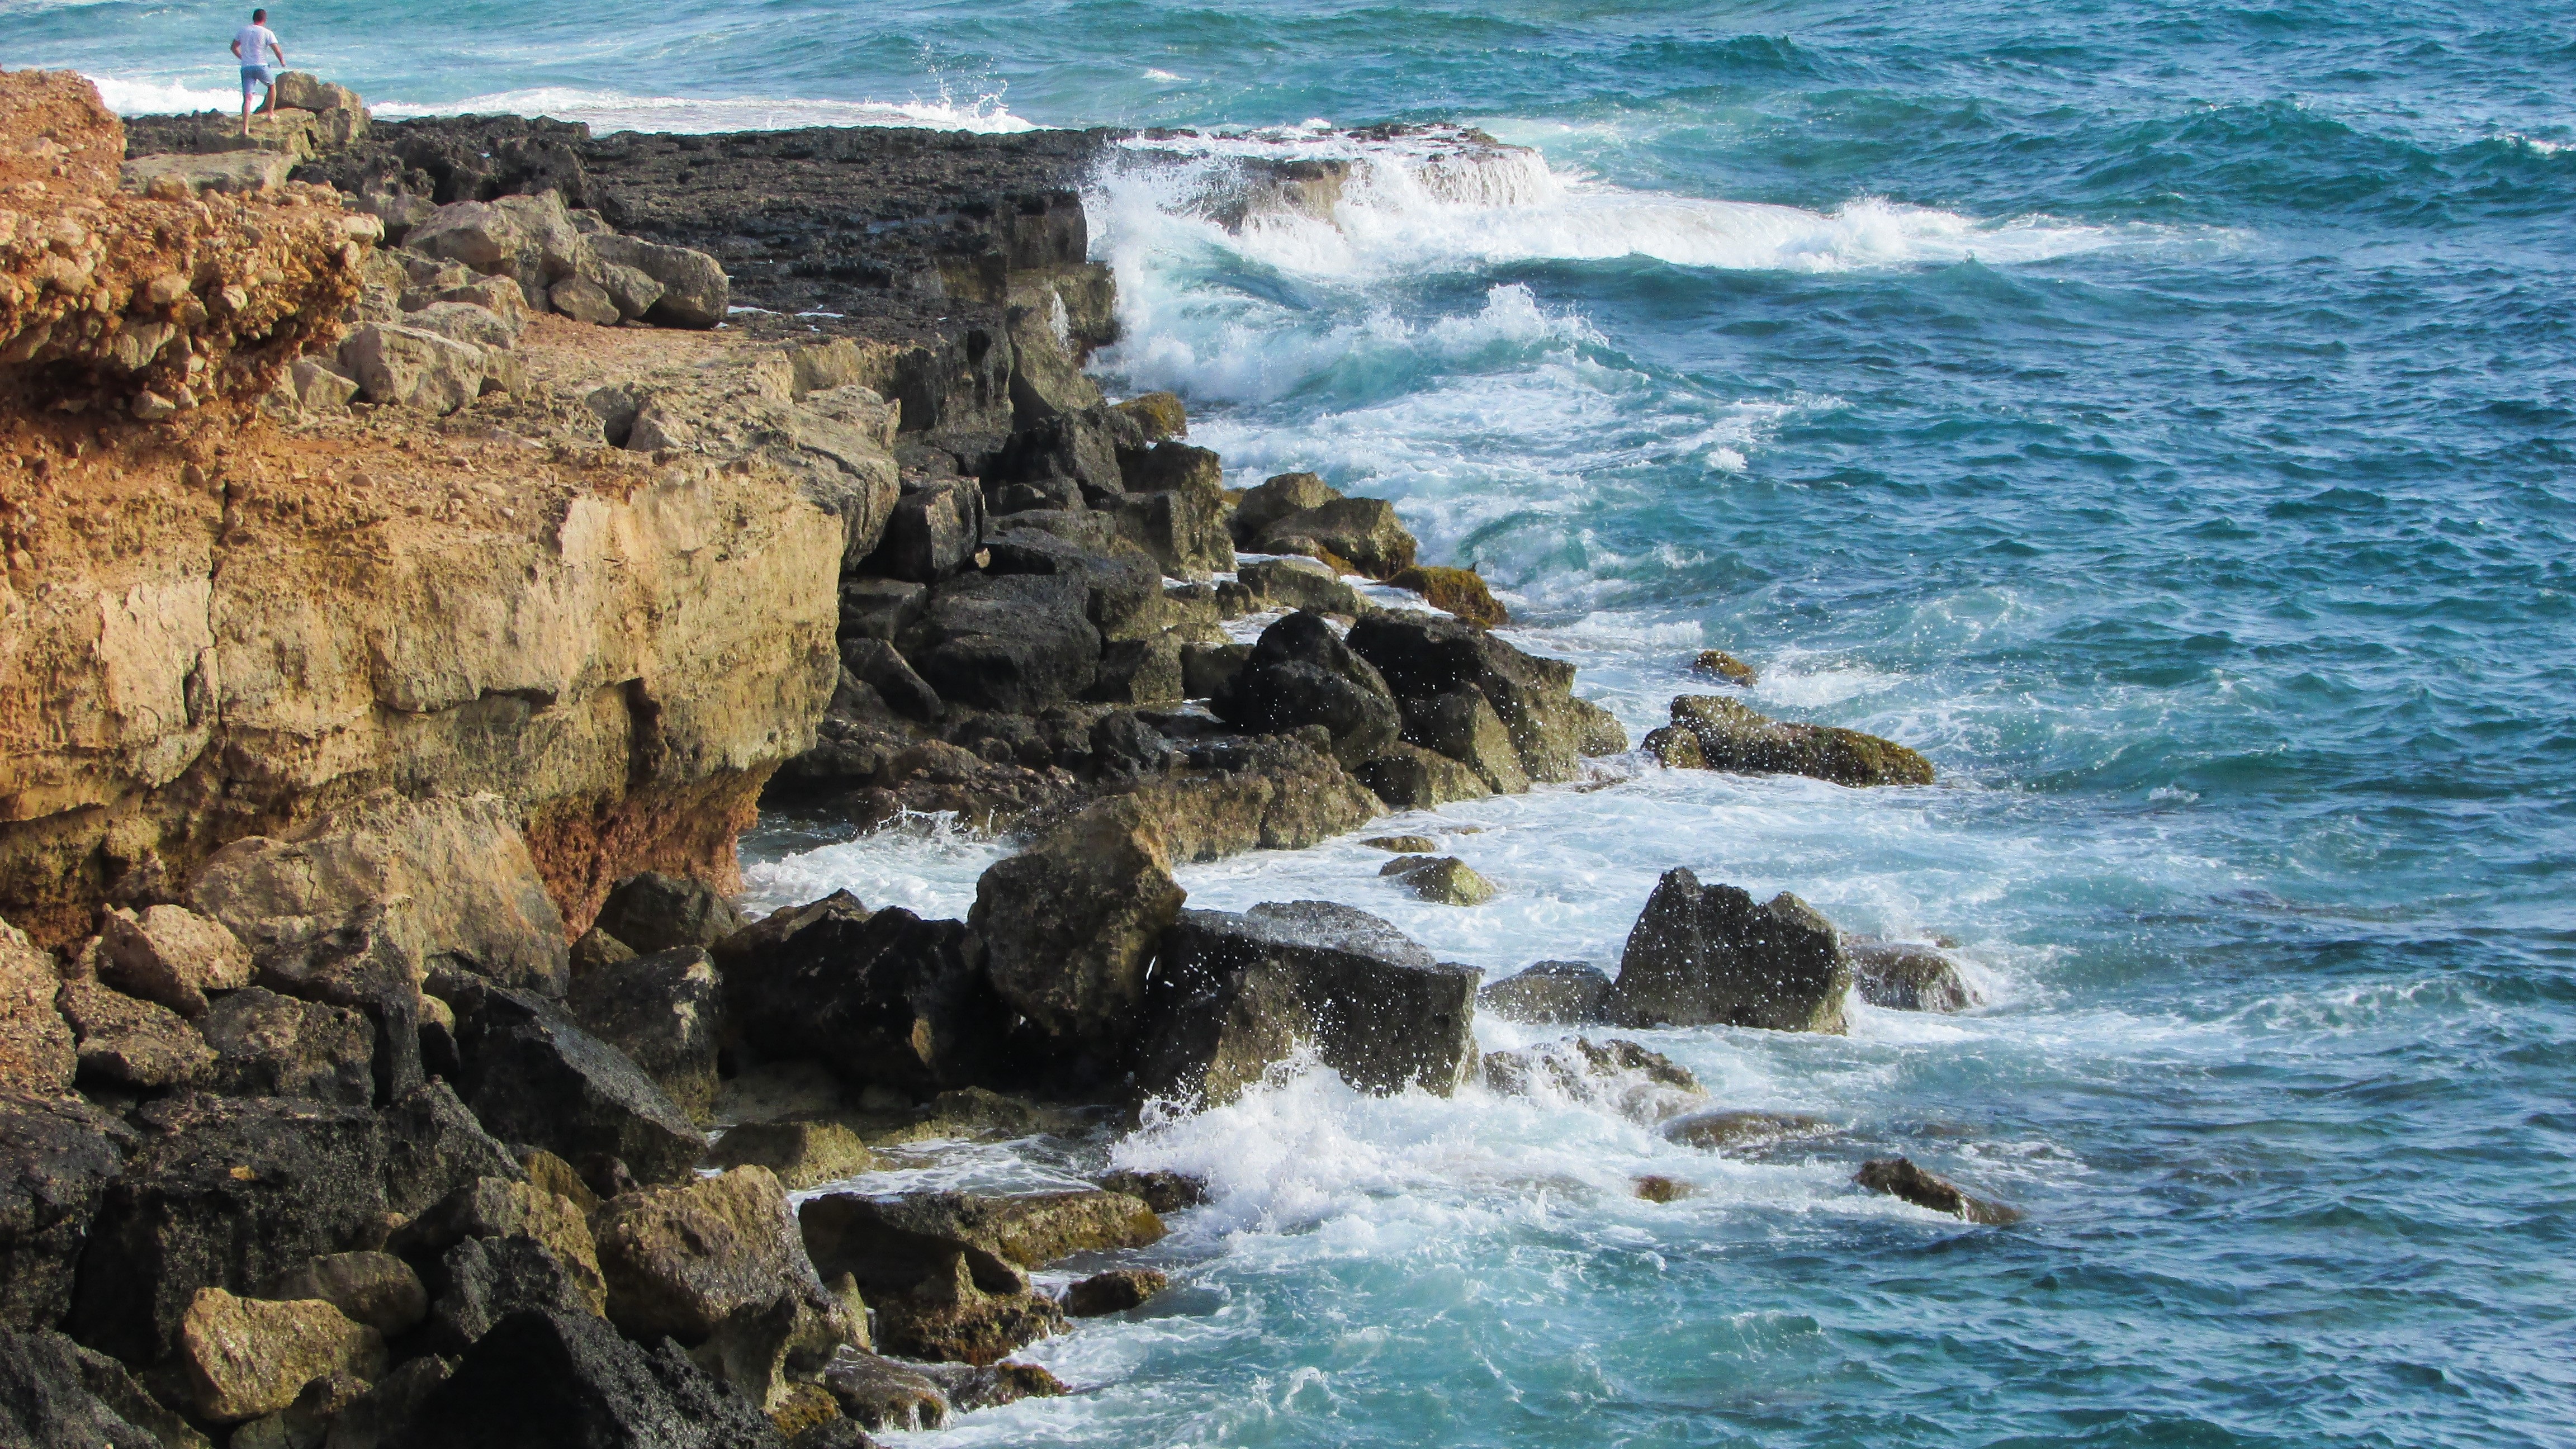
beach, sea, coast, rock, ocean, white, shore, wave, formation, cliff, foam, cove, splash, scenic, bay, stack, terrain, splashing, body of water, crash, rocks, waves, rocky coast, cyprus, cape, sea spray, wind wave